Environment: real
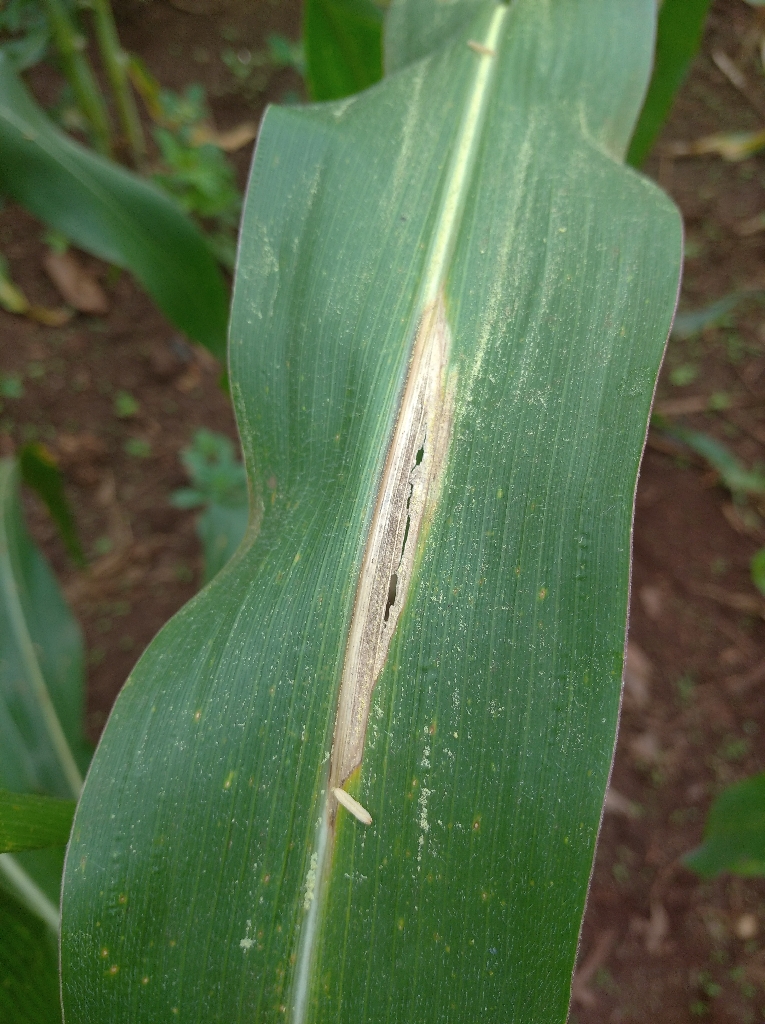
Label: northern_corn_leaf_blight